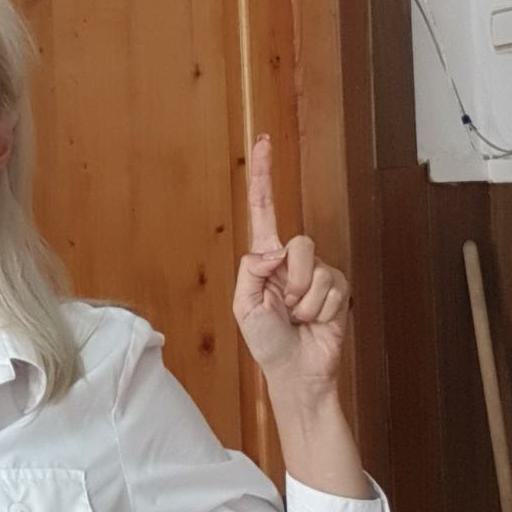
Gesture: one